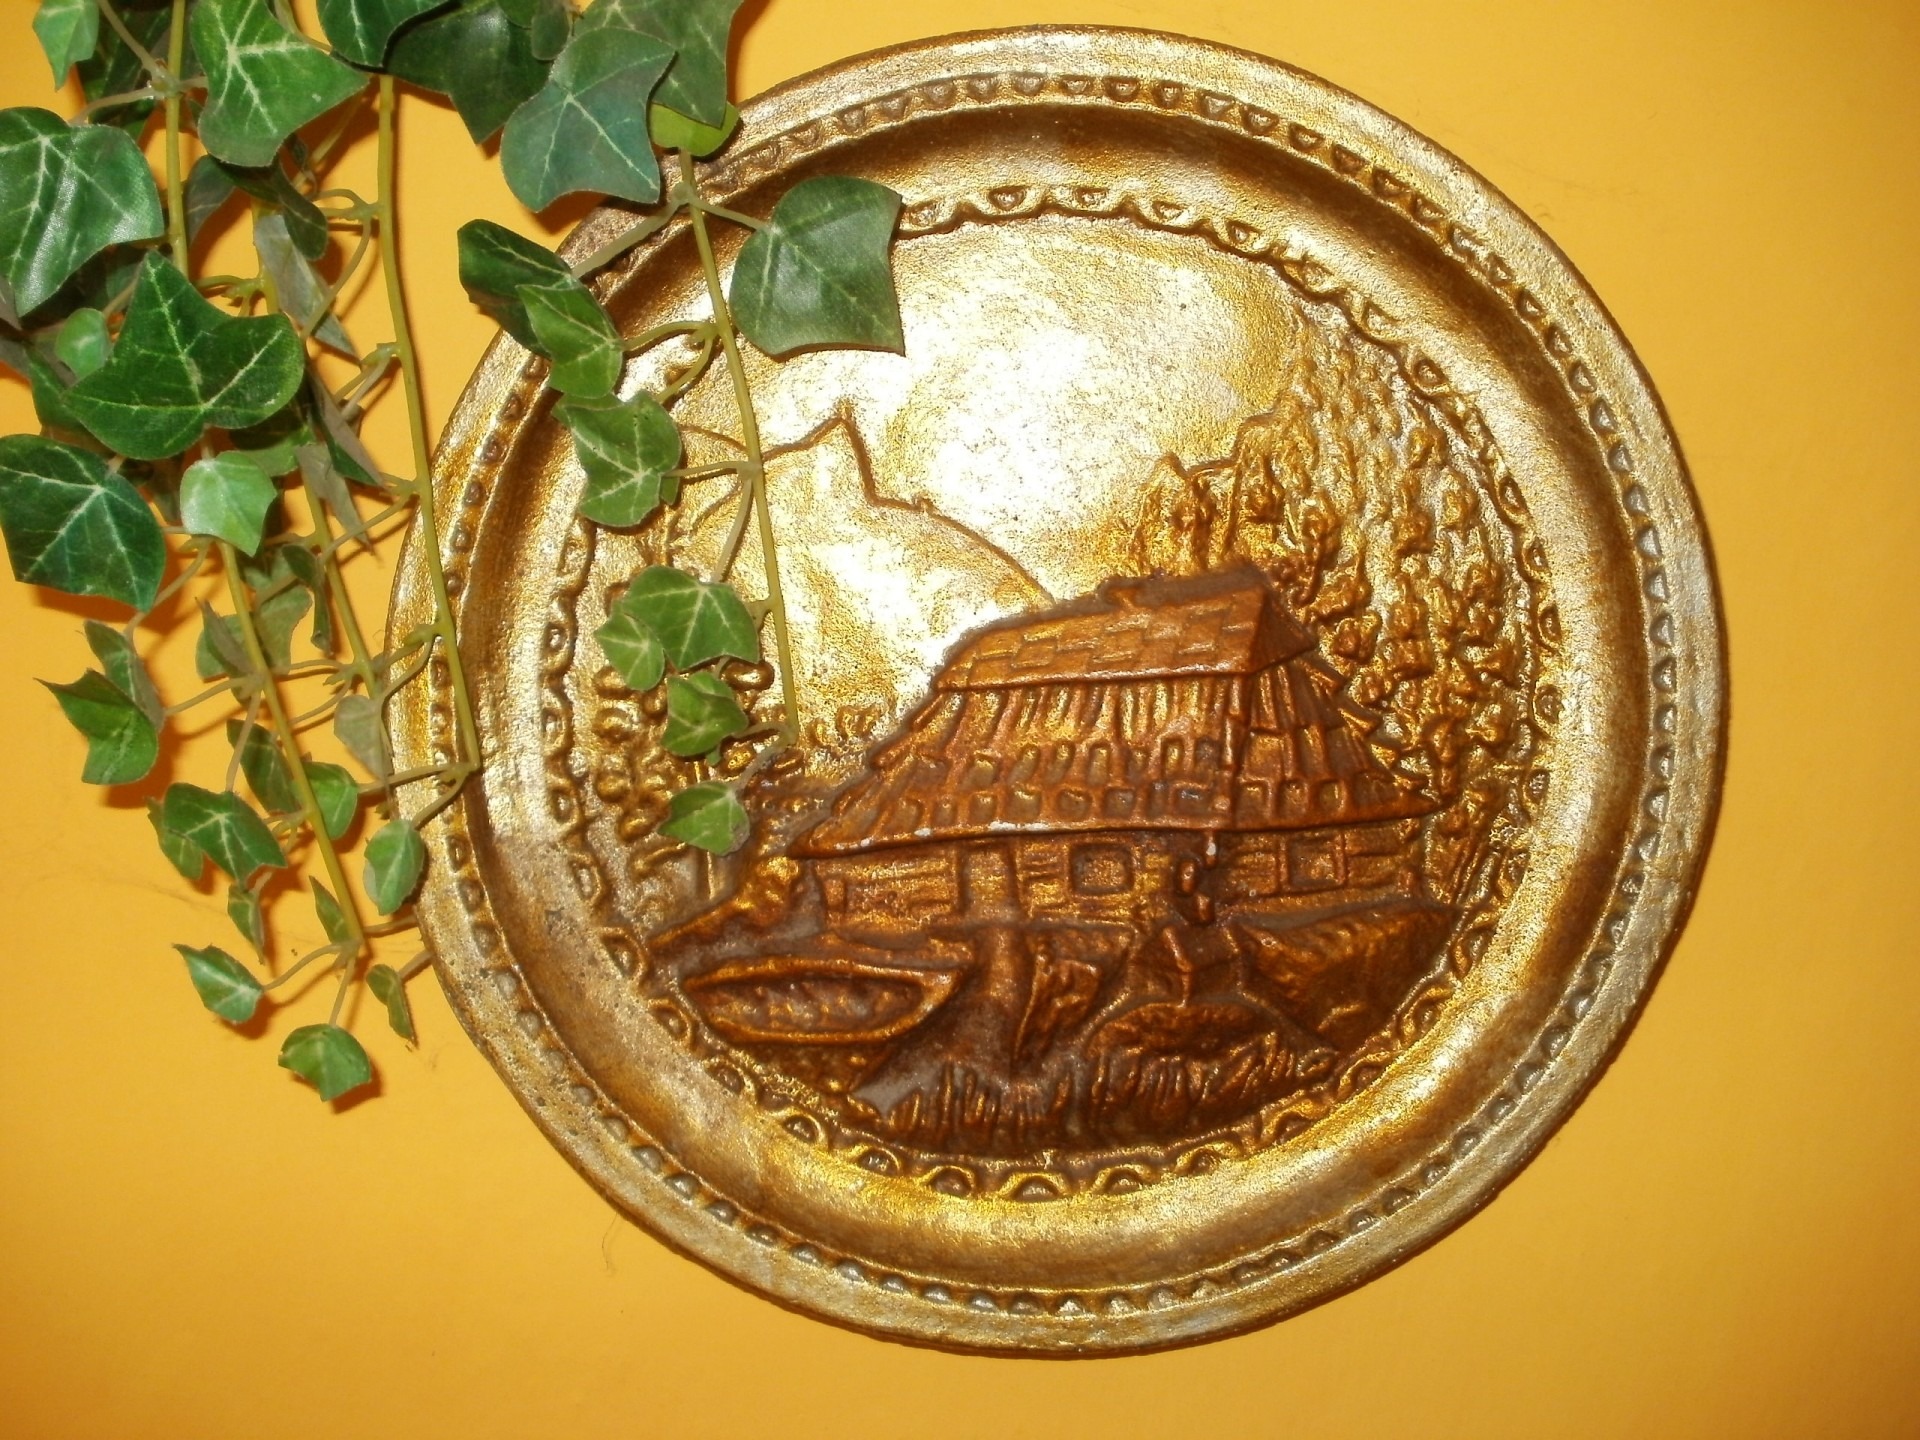
money, plate, industrial, set, material, surface, art, gold, design, decorative, currency, carving, backdrop, metallic, ancient history